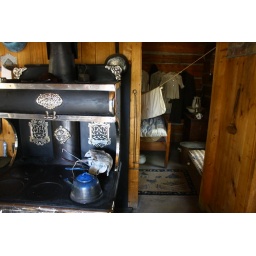
wood stove and bedroom in farm house